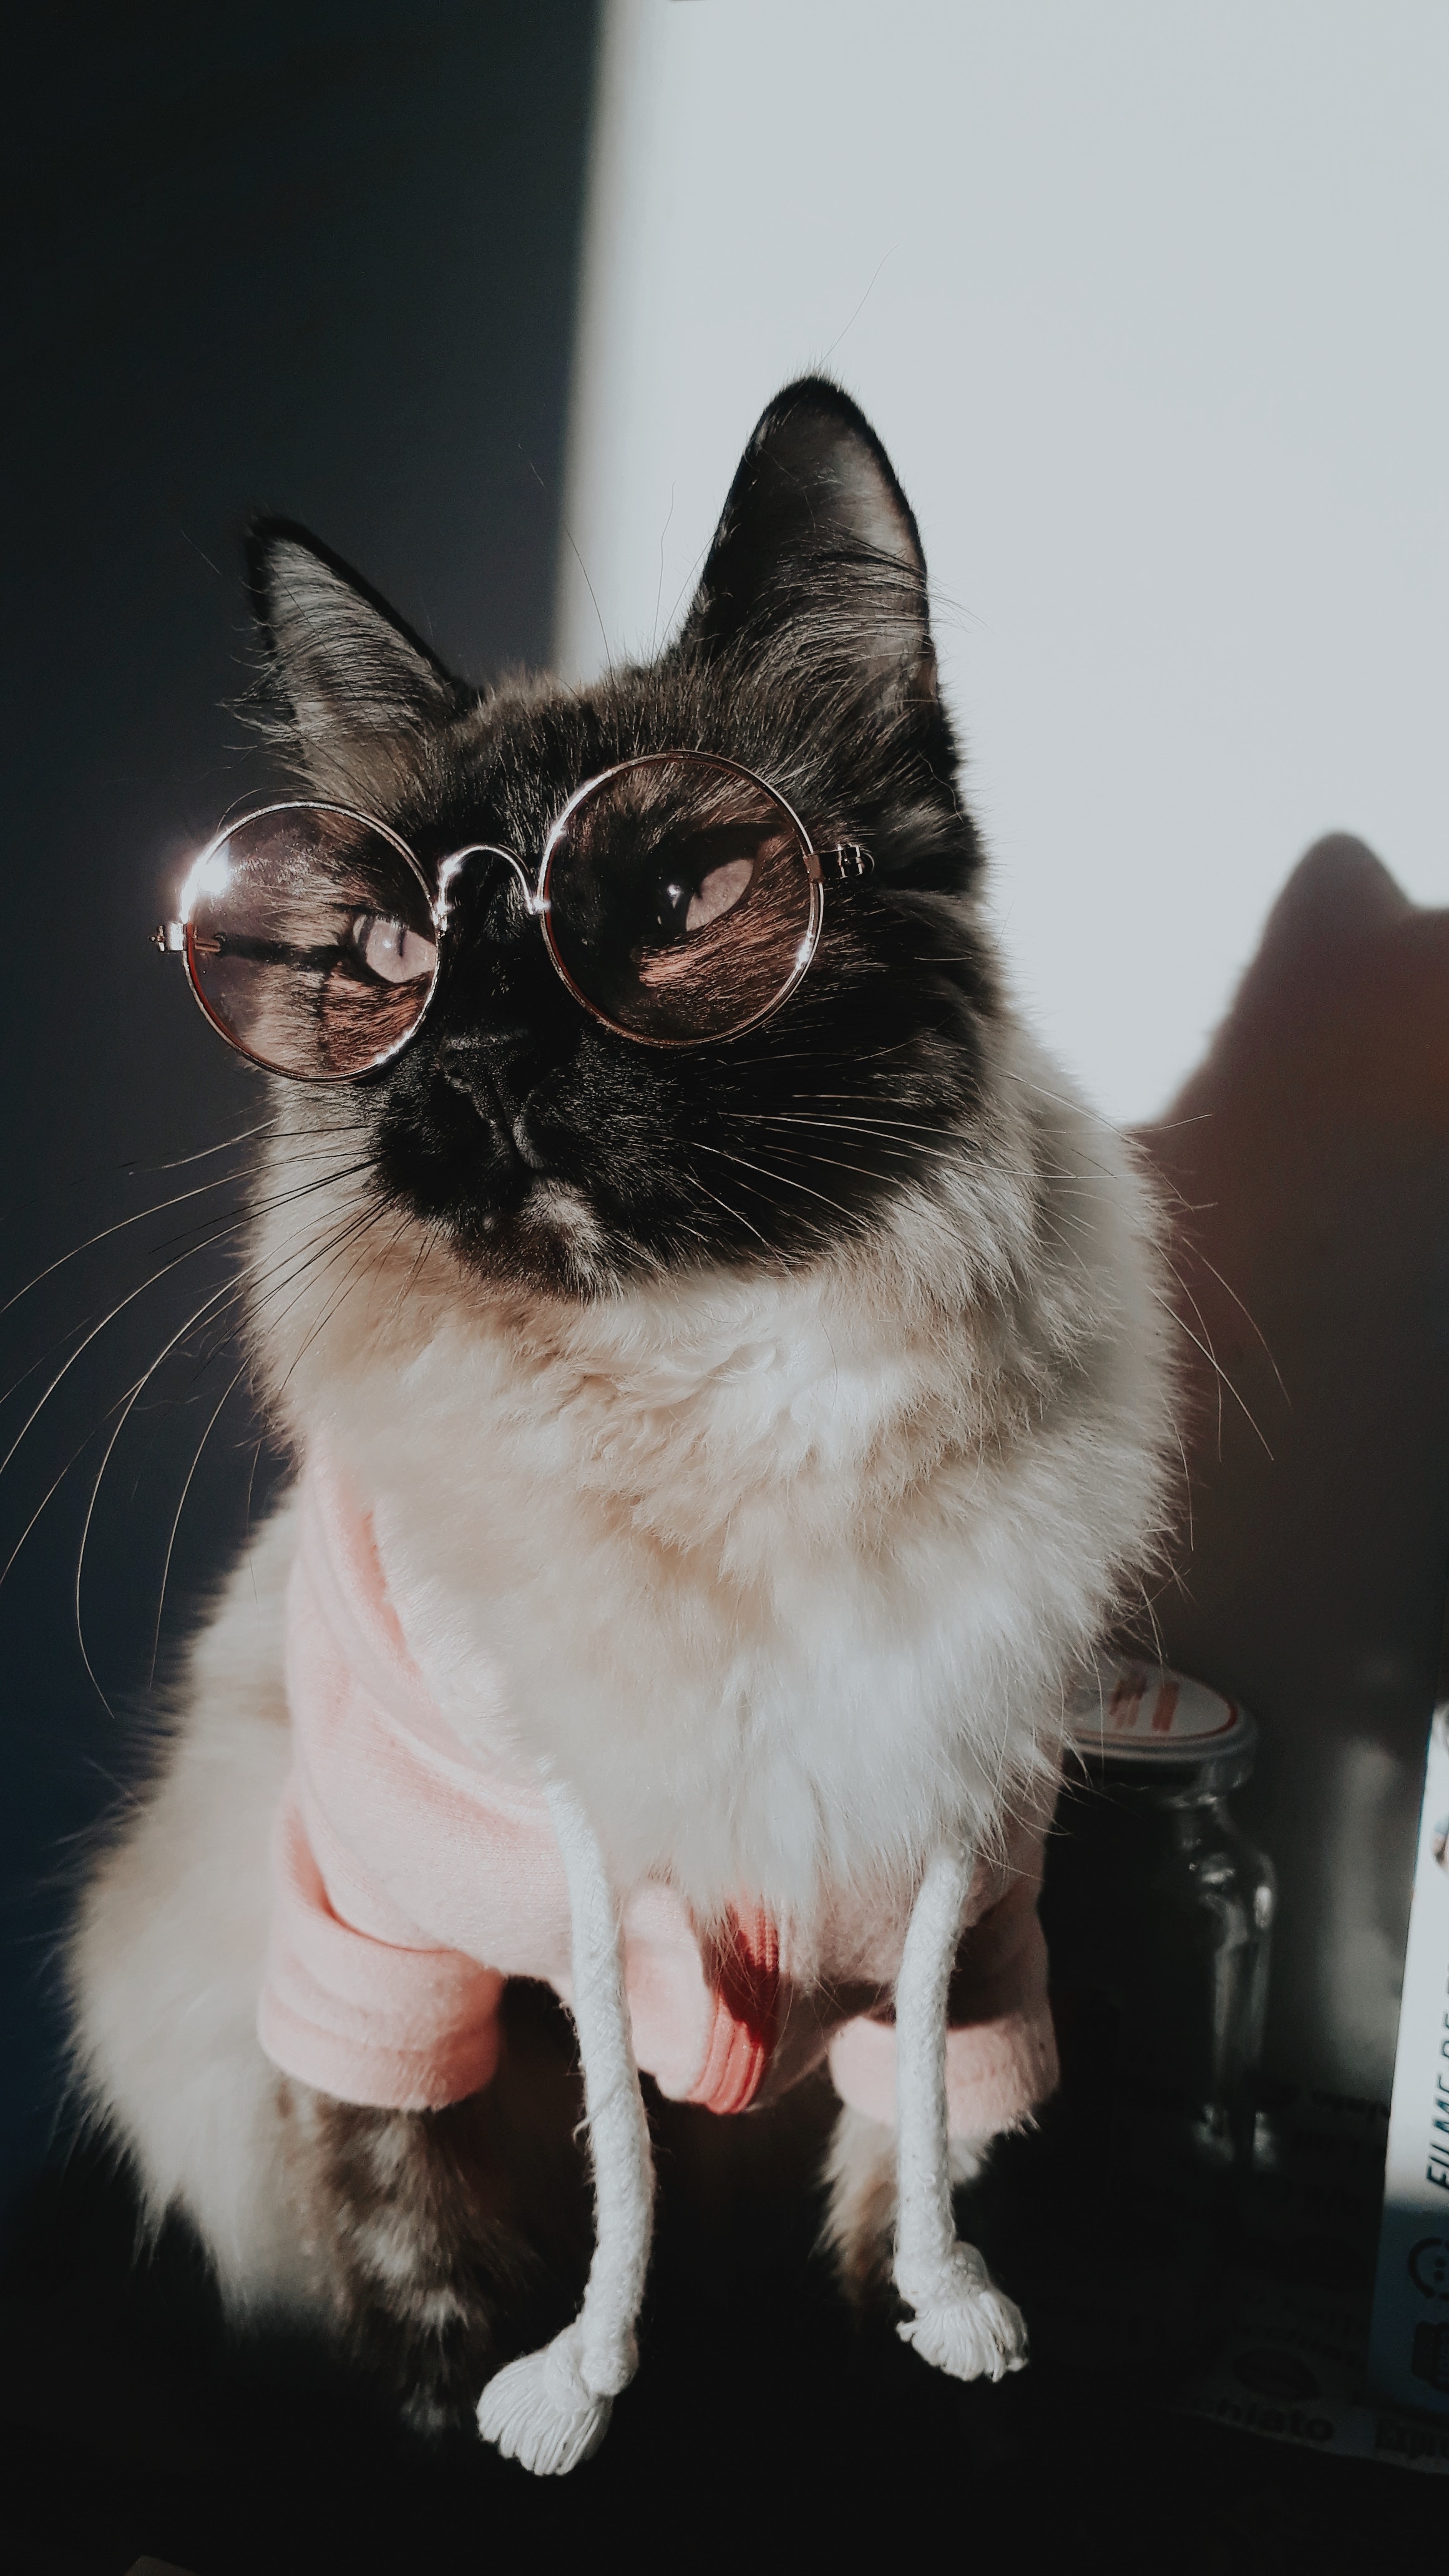
dog, cat, felidae, carnivore, small to medium sized cats, collar, whiskers, snout, tail, eyewear, paw, domestic short haired cat, fur, claw, terrestrial animal, foot, human leg, sitting